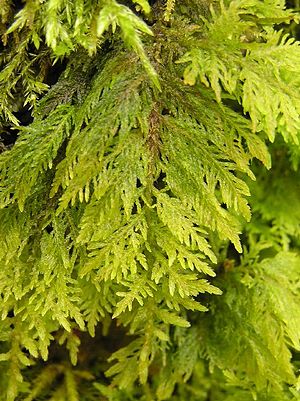
Bregnemos
Pryd-Bregnemos (Thuidium tamariscinum)Foto: Michael Becker
Bregnemos er en slægt med op mod 100 arter, som er udbredt over hele verden undtagen de polare egne. Det er matgrønne, oprette og tæt forgrenede, stedsegrønne stauder, der ofte danner store tæpper hen over voksestedet. Stænglerne er krybende til opstigende og 2-3 fjerdelte. Bladagtige udvækster på stænglerne er meget almindelige. Bladene på hovedskuddet er ovale, spidse og foldede ved bladfoden. Bladranden er takket af vorter ved basis, mens den er takket længere ud mod spidsen. Blade på sideskud er ofte meget lig dem på hovedskuddet, blot en smule kortere. Bladene på sideskuds sideskud er betydeligt mindre, konkave og spidse med opadbøjede kanter. Stilken, der bærer sporehuset, er lang og oftest glat. Sporehuset er cylindrisk, men bøjet, så det hælder næsten ned i vandret.